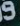
Number: 9